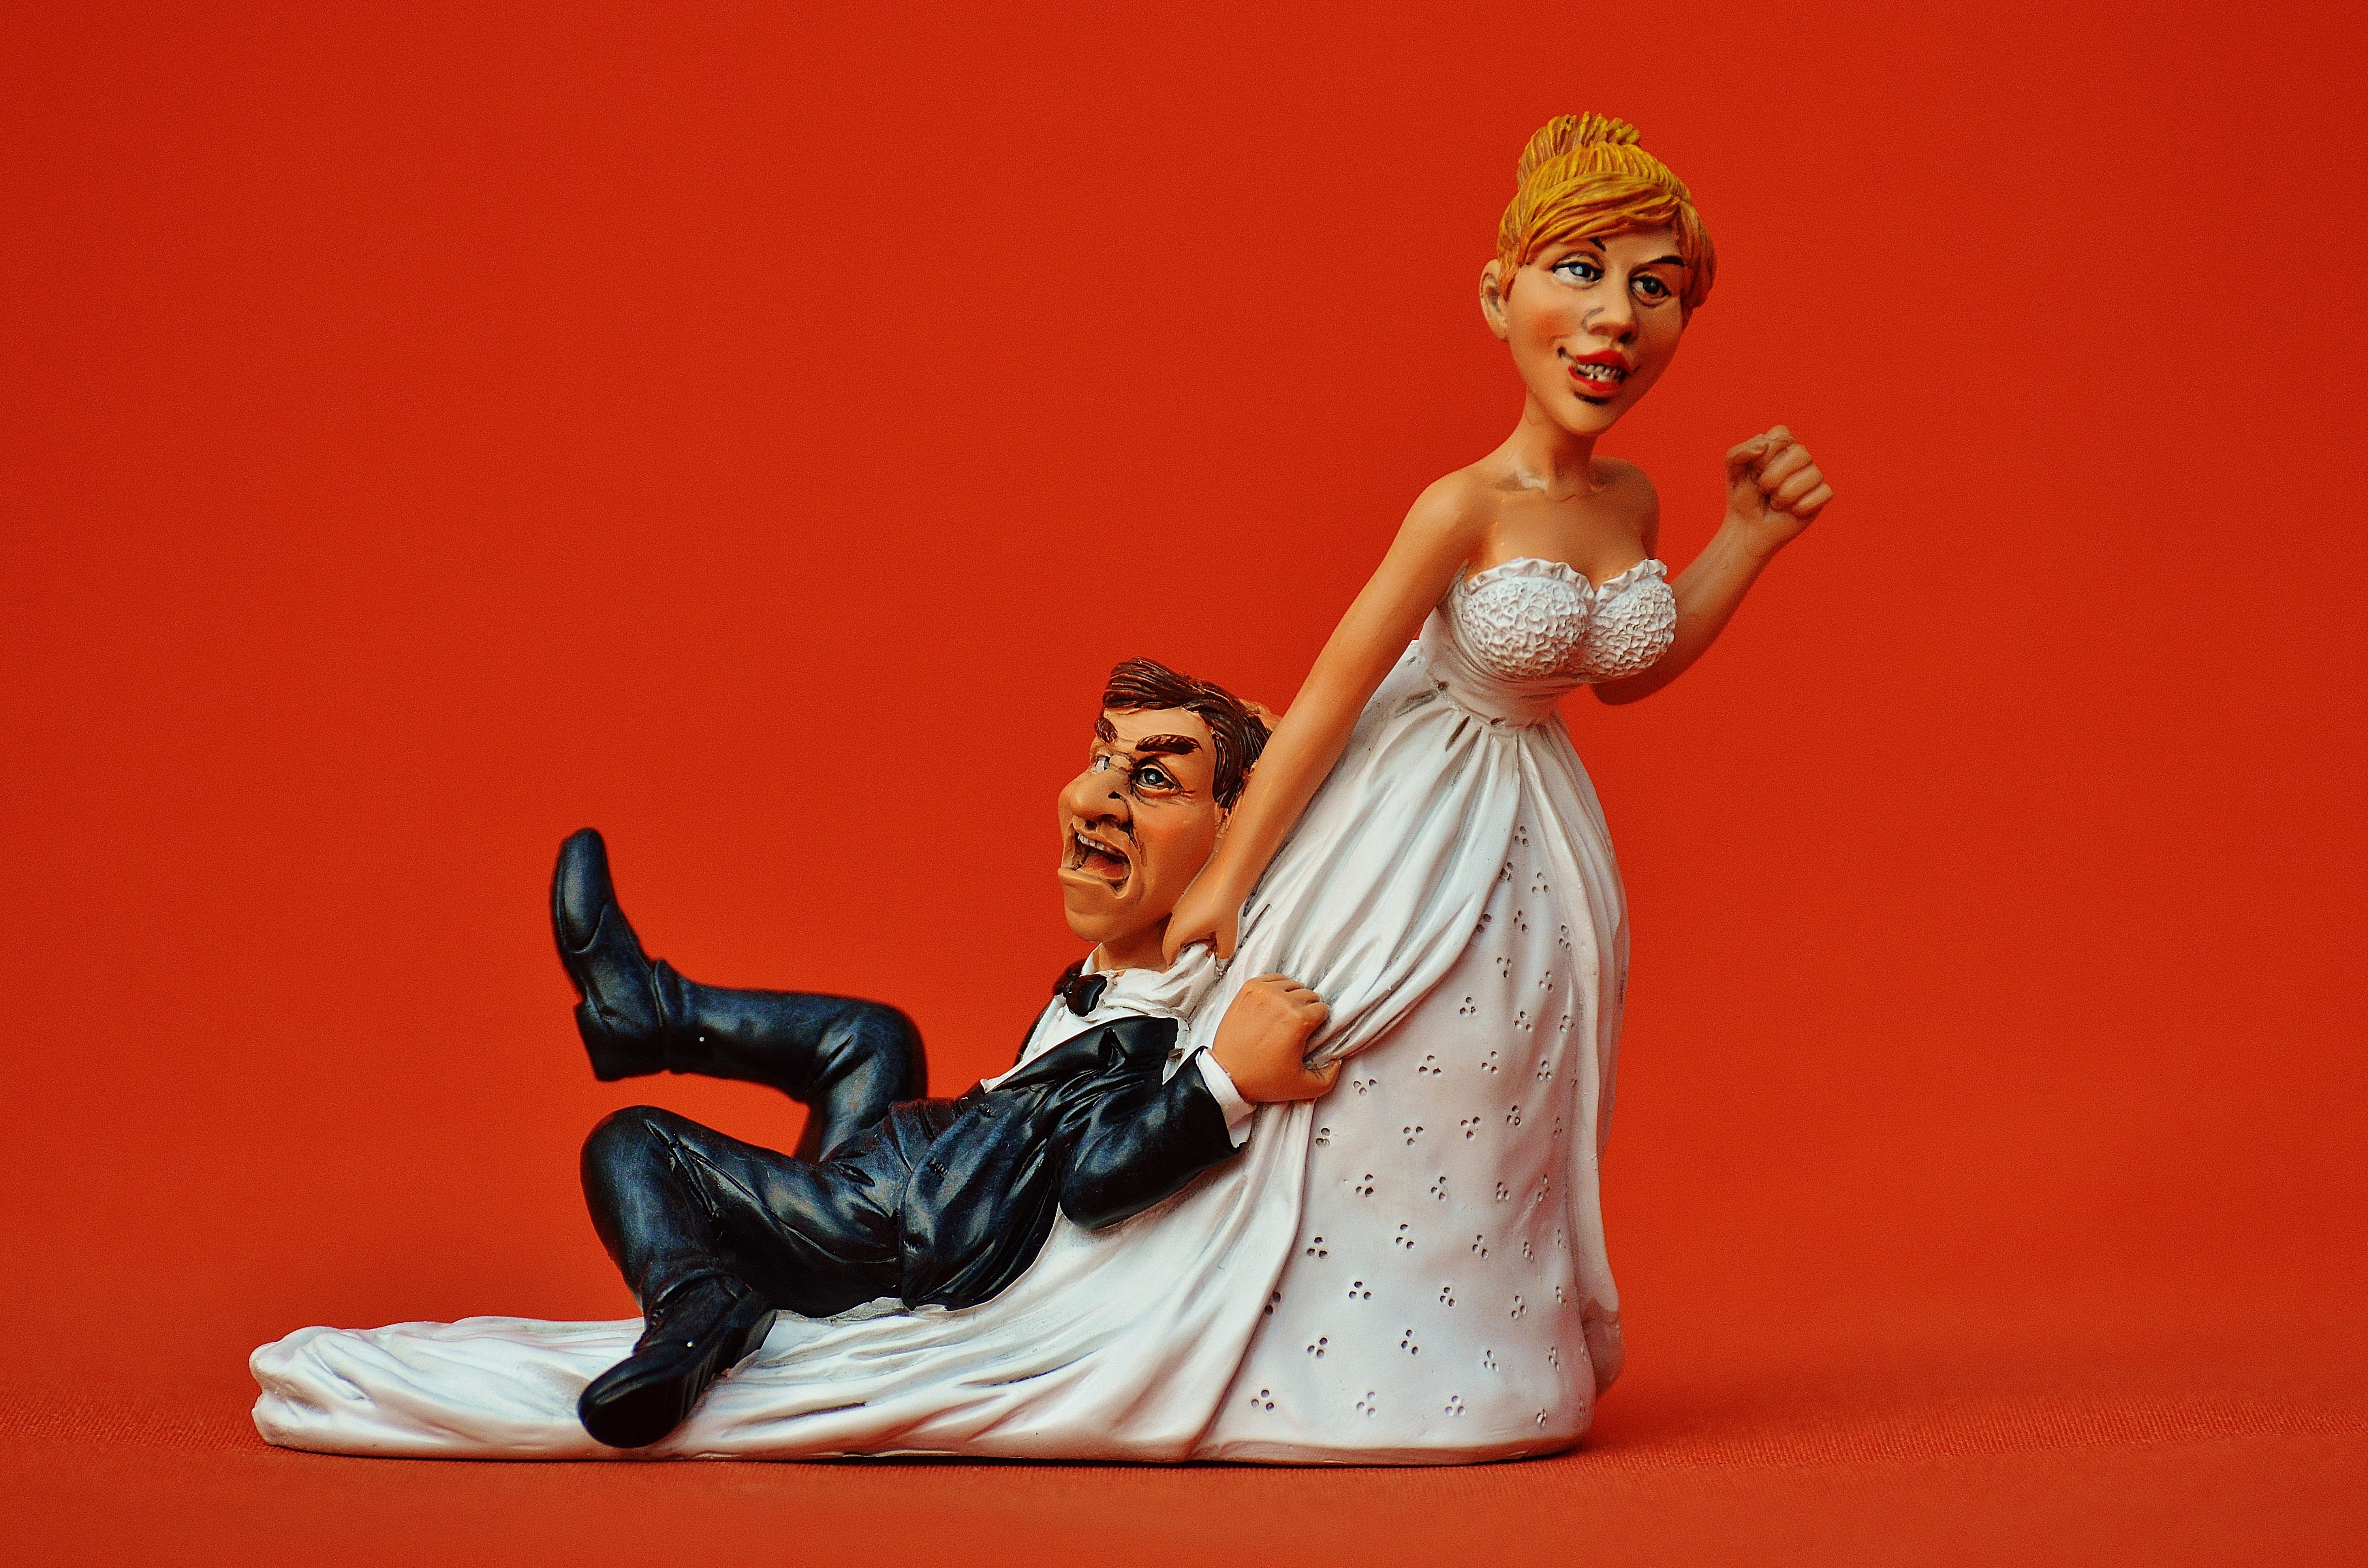
love, decoration, dance, together, wedding, bride, groom, married, marriage, deco, bride and groom, figure, sports, figurine, connection, connectedness, before, marry, panic, performing arts, spouses, grind down the aisle, to force